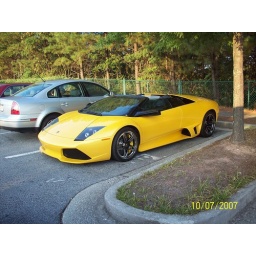
This car was sitting with the top off at a movie theater in Buckead.